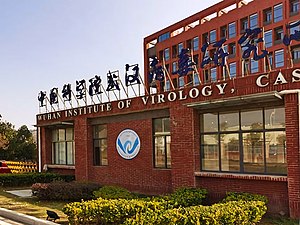
Institut for virologi i Wuhan
Instituttets hovedindgang
Institut for virologi i Wuhan er et kinesisk forskningsinstitut til studiet af virologi. Det drives af det kinesiske videnskabsakademi og ligger i byen Wuhan i provinsen Hubei.